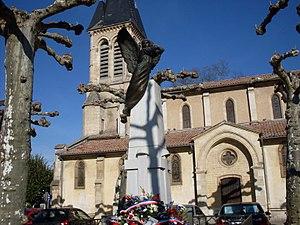
Église Saint-Vincent-Diacre de Saint-Vincent-de-Tyrosse
Le département français des Landes compte 438 églises pour un total de 331 communes, soit une moyenne de 1,32 église par commune. La commune de Parleboscq, née de la réunion de sept paroisses, compte à elle seule sept églises.